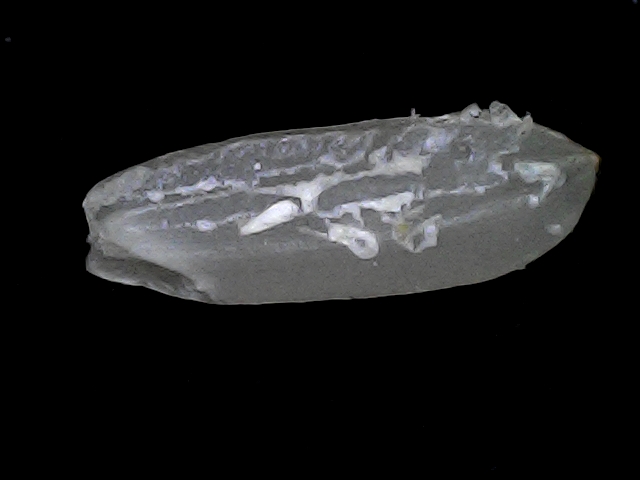
Rice variety: BRRI67